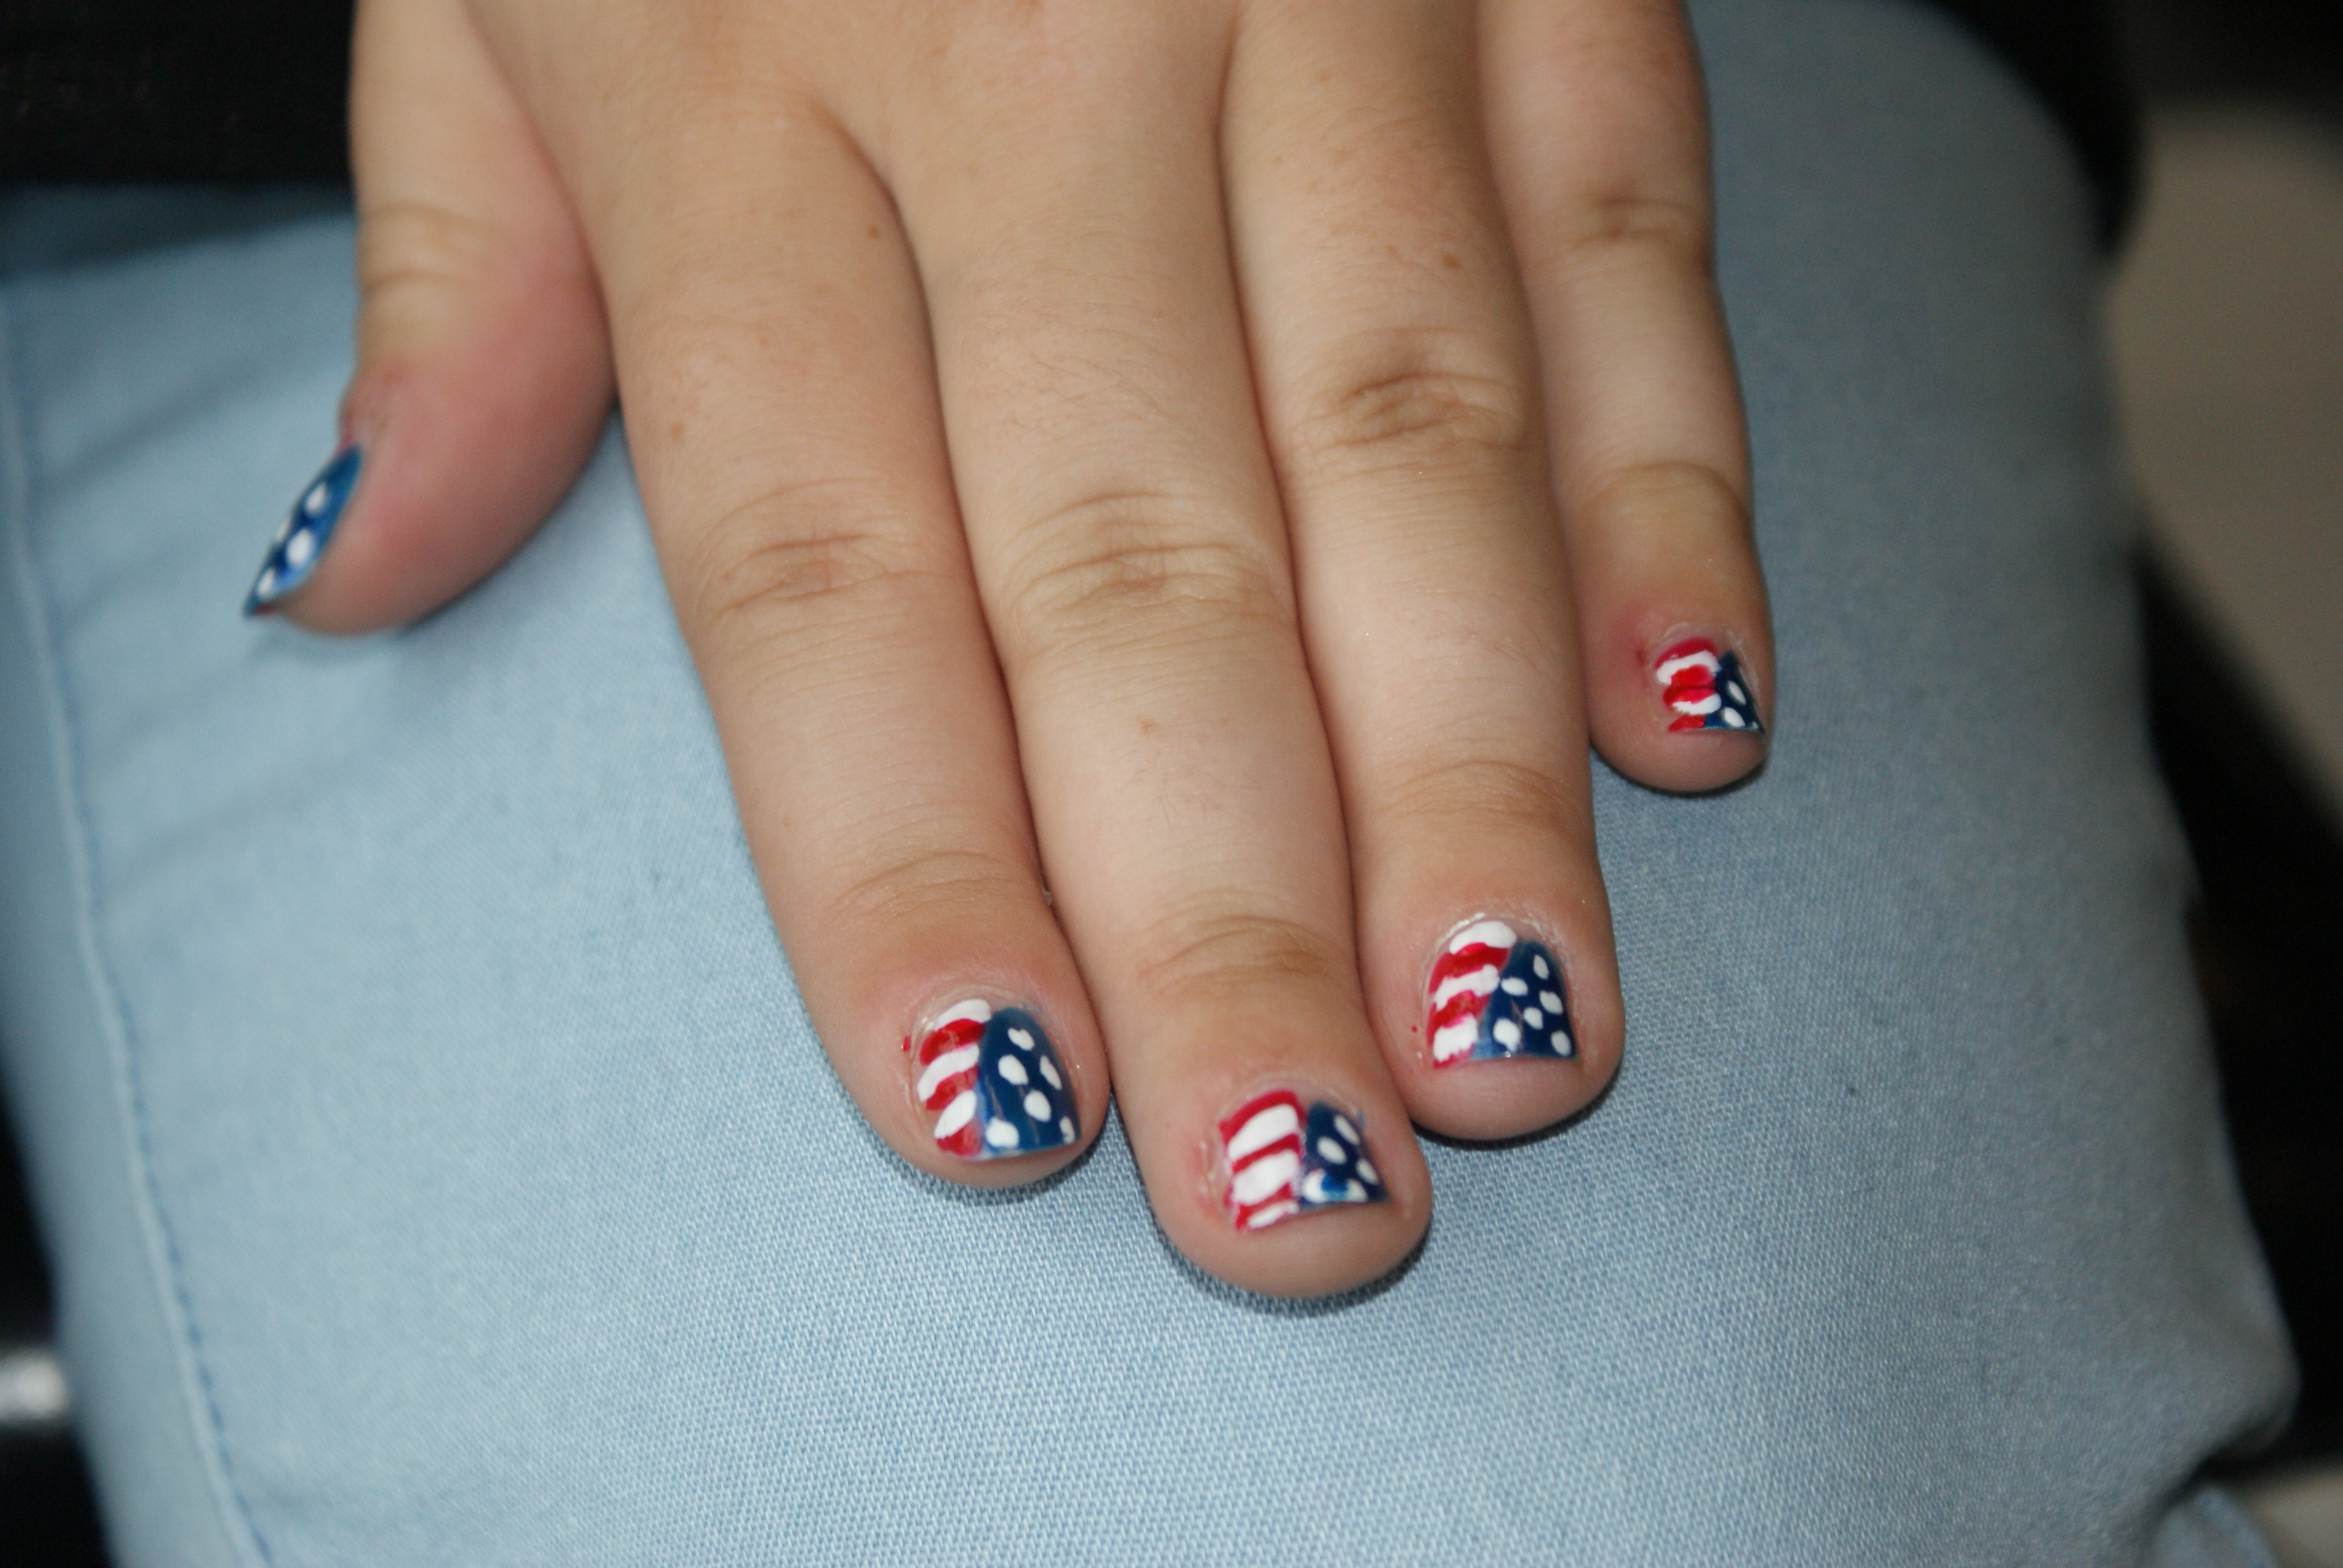
hand, leg, finger, flag, usa, nail, manicure, nails, cosmetics, nail care, artificial nails